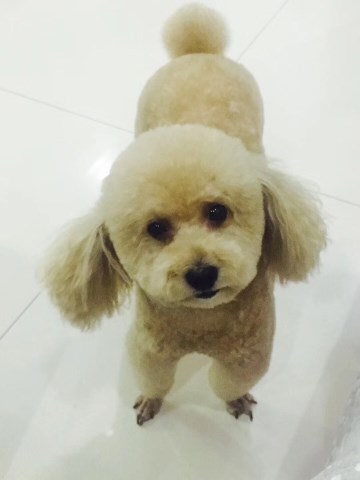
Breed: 7449-n000128-teddy